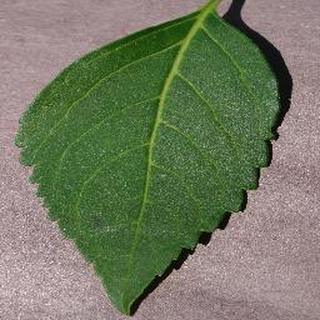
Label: healthy_cherry